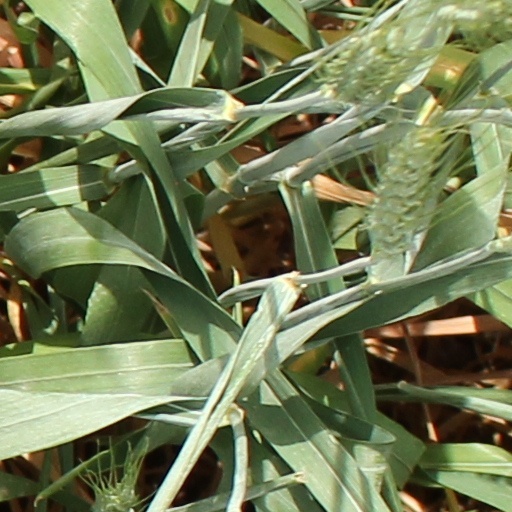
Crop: wheat